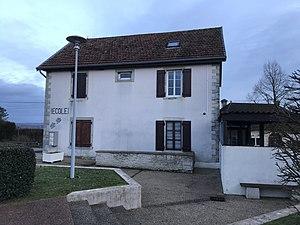
La Barre (Jura) en janvier 2018.